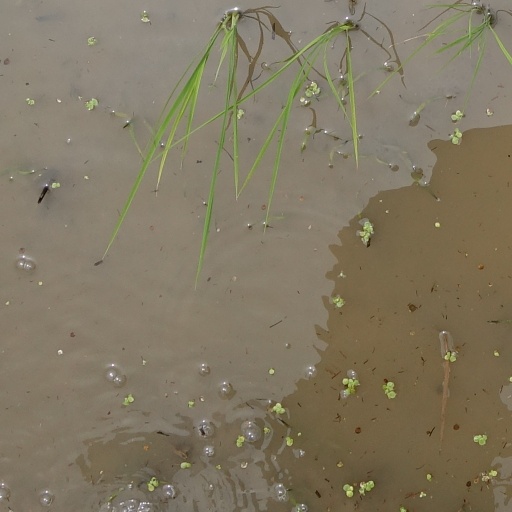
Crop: rice